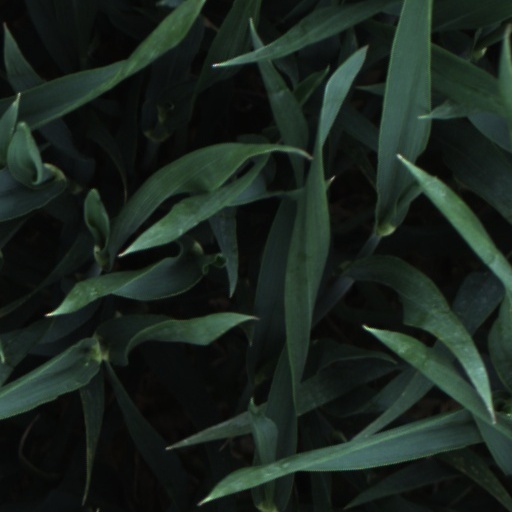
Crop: wheat